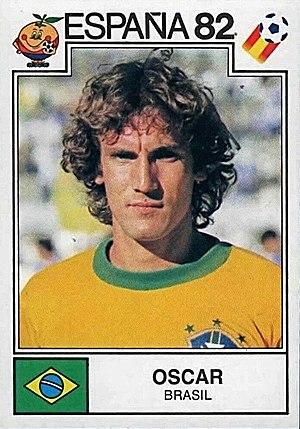
José Oscar Bernardi, plus connu sous le nom d'Oscar, est un footballeur brésilien né le 20 juin 1954 à Monte Sião. Il évolue au poste de défenseur central, notamment avec le São Paulo FC et l'équipe du Brésil. Il devient par la suite entraîneur.